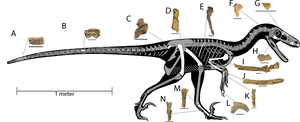
Dineobellator est un genre éteint de dinosaures théropodes de la famille des dromaeosauridés et de la sous-famille des vélociraptorinés. Il a vécu à la fin du Crétacé supérieur en Amérique du Nord.